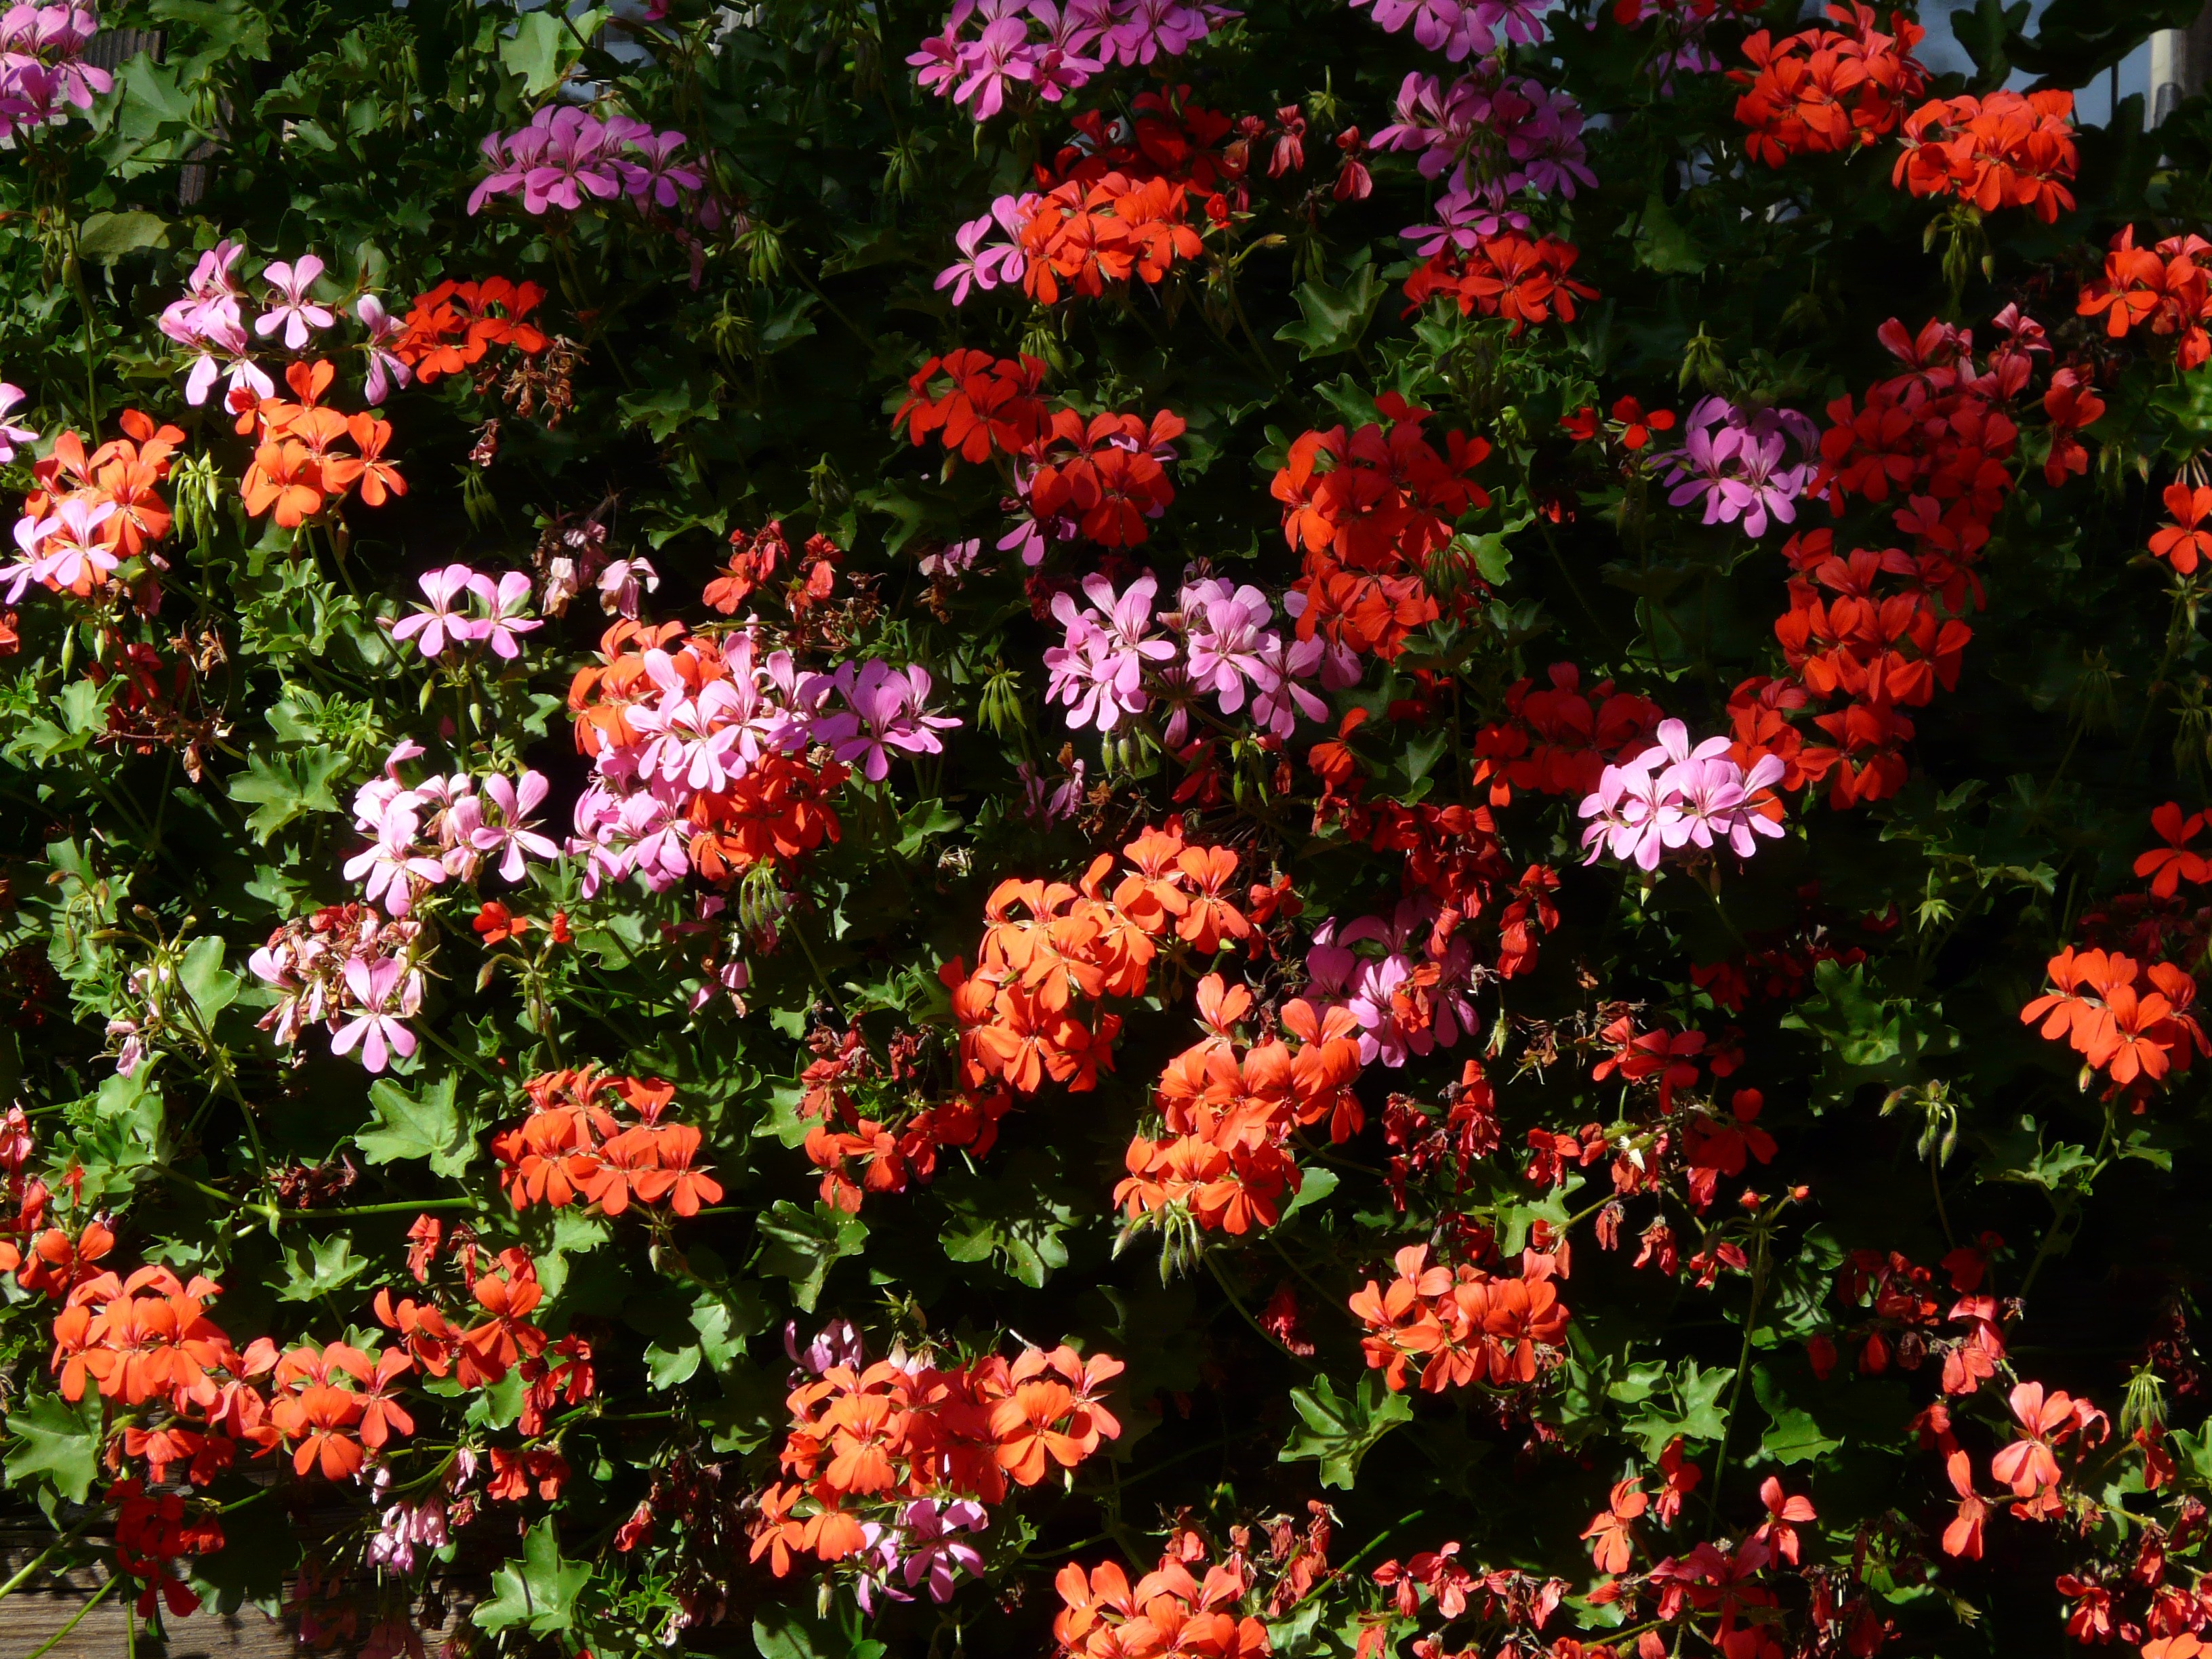
nature, blossom, plant, flower, purple, petal, bloom, pot, summer, red, color, grow, botany, colorful, garden, pink, flora, flowers, geranium, shrub, violet, rhododendron, flowerpot, pelargonium, ornamental plant, splendor, garden flowers, flower box, flowering plant, planters, balcony plant, container plant, ornamental flower, summer flower, floral decorations, geraniaceae, intensive, balcony flower, pelargoniums, balkonblumen, lantana camara, balcony plants, annual plant, woody plant, land plant